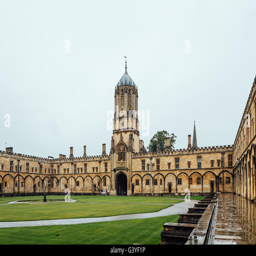
view of the main courtyard a rainy day